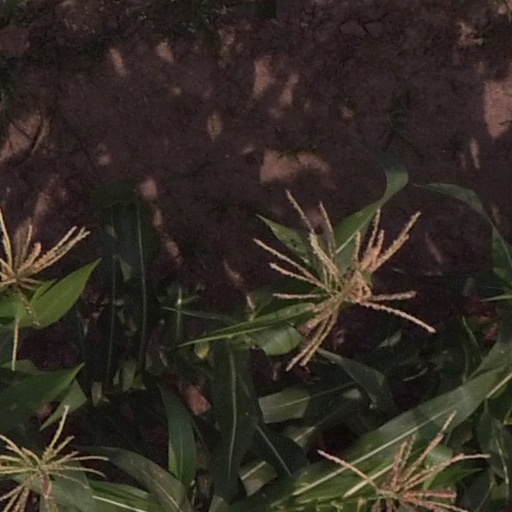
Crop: maize; corn